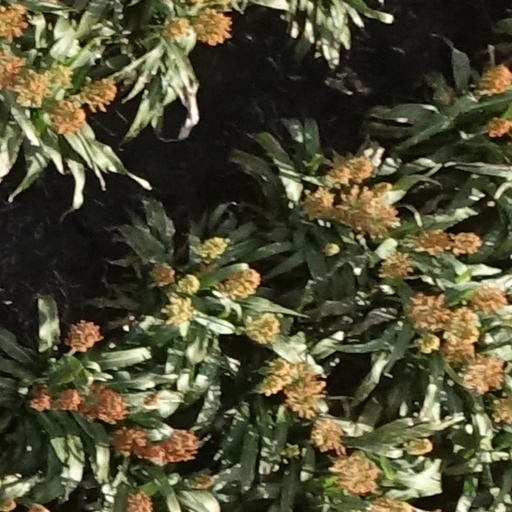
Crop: sorghum